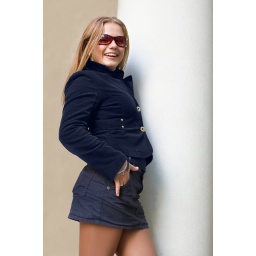
cute girl in black with sunglasses staying near the column